Atsushi Watanabe (actor, born 1898)

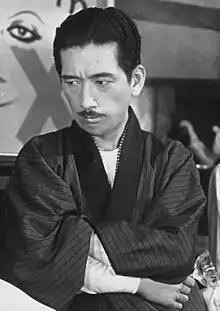

Starting out in Asakusa Opera, Watanabe shifted to film in 1921, joining Makino Educational Pictures, a precursor to Makino Film Productions. Moving to other studios, he eventually settled at Shochiku's Kamata studio in 1925 and eventually became established as a comic star, often appearing in Torajiro Saito's films. He eventually joined the revue company of Roppa Furukawa and made films at Toho. In the postwar era, he appeared in a number of films by Akira Kurosawa.